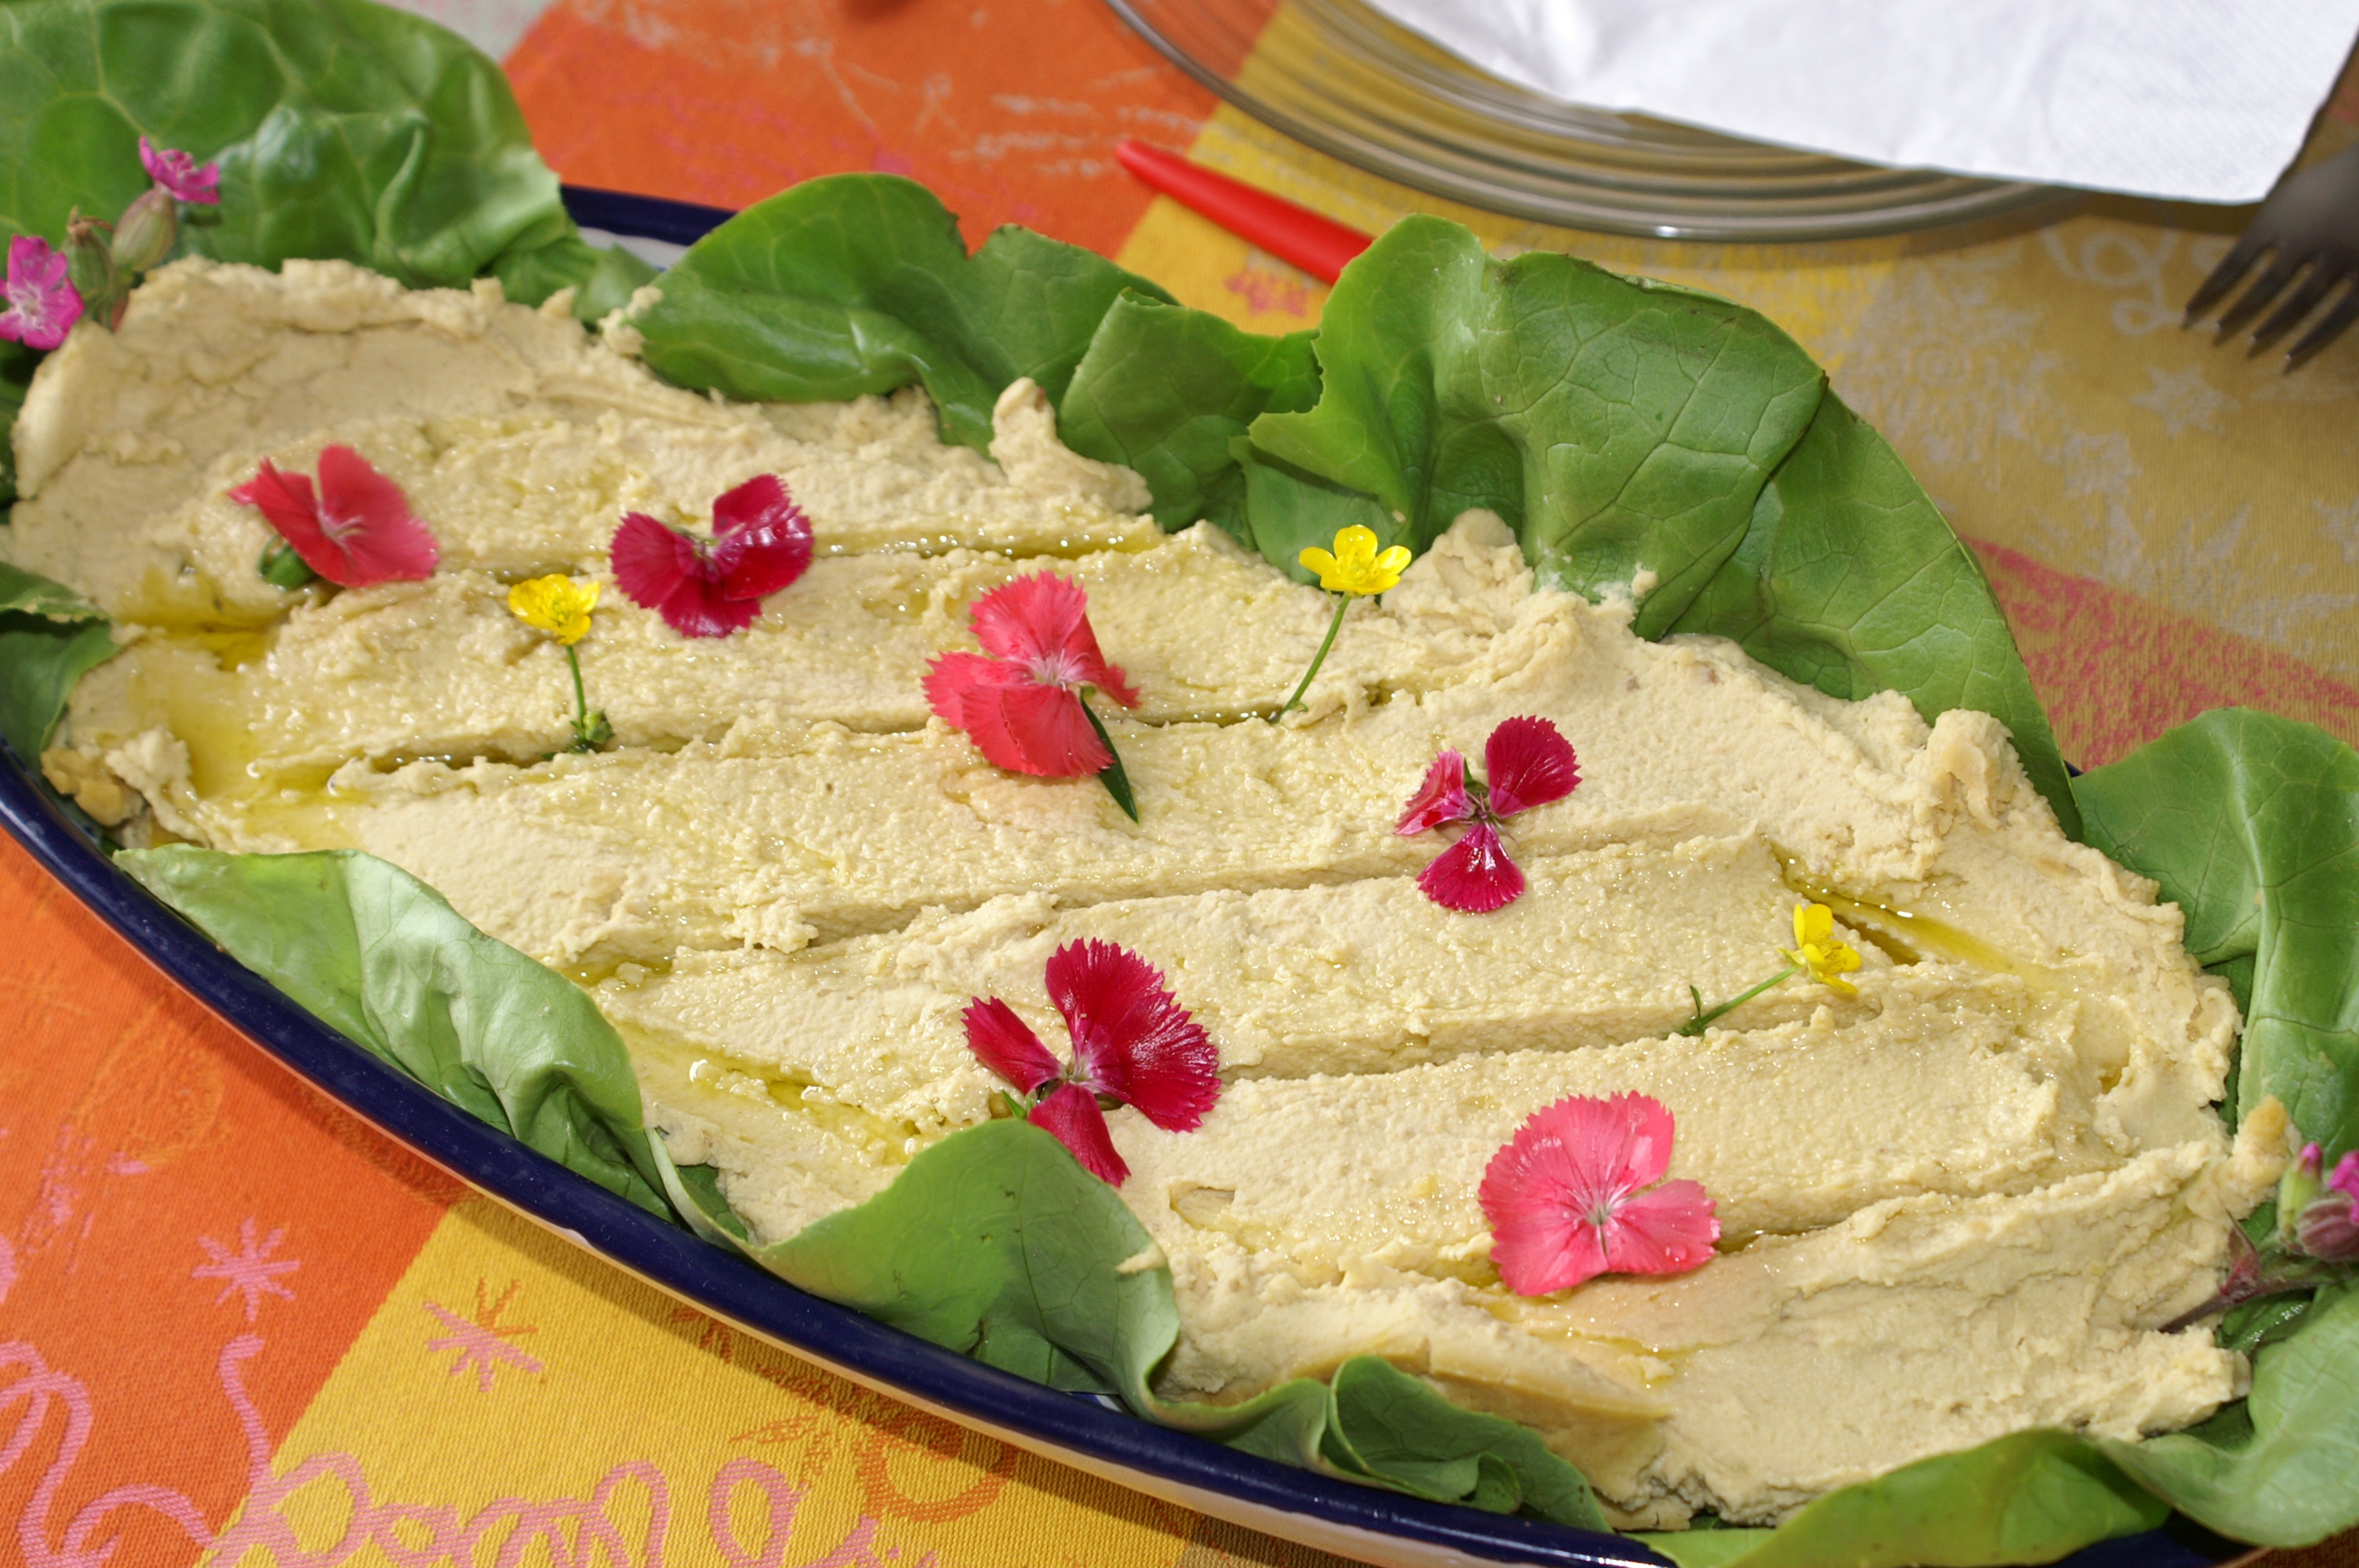
dish, meal, food, salad, produce, kitchen, recipe, dessert, eat, cuisine, flowers, dishes, meals, baked goods, bio, torte, home made, organic cuisine, colors vegetarian cuisine, homous